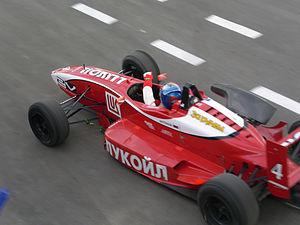
PJSC Lukoil est le plus grand producteur russe de pétrole. En 2005 il a produit 90,16 millions de tonnes de pétrole et 7,57 milliards de m³ de gaz naturel.